CPIE Bocage de l'Avesnois

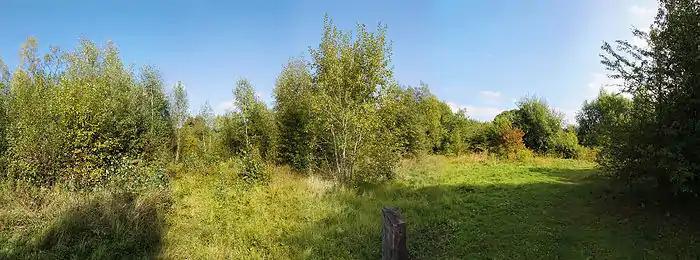
Panoramic view of the Carrière des Nerviens Regional Nature Reserve

The association is the owner and operator of the Carrière des Nerviens Regional Nature Reserve, which was classified 25 May 2009 by a decision of the Nord-Pas-de-Calais Regional council. Following the environmental management scheme, floristic monitoring and management are carried out each year. A management committee advises the operator.